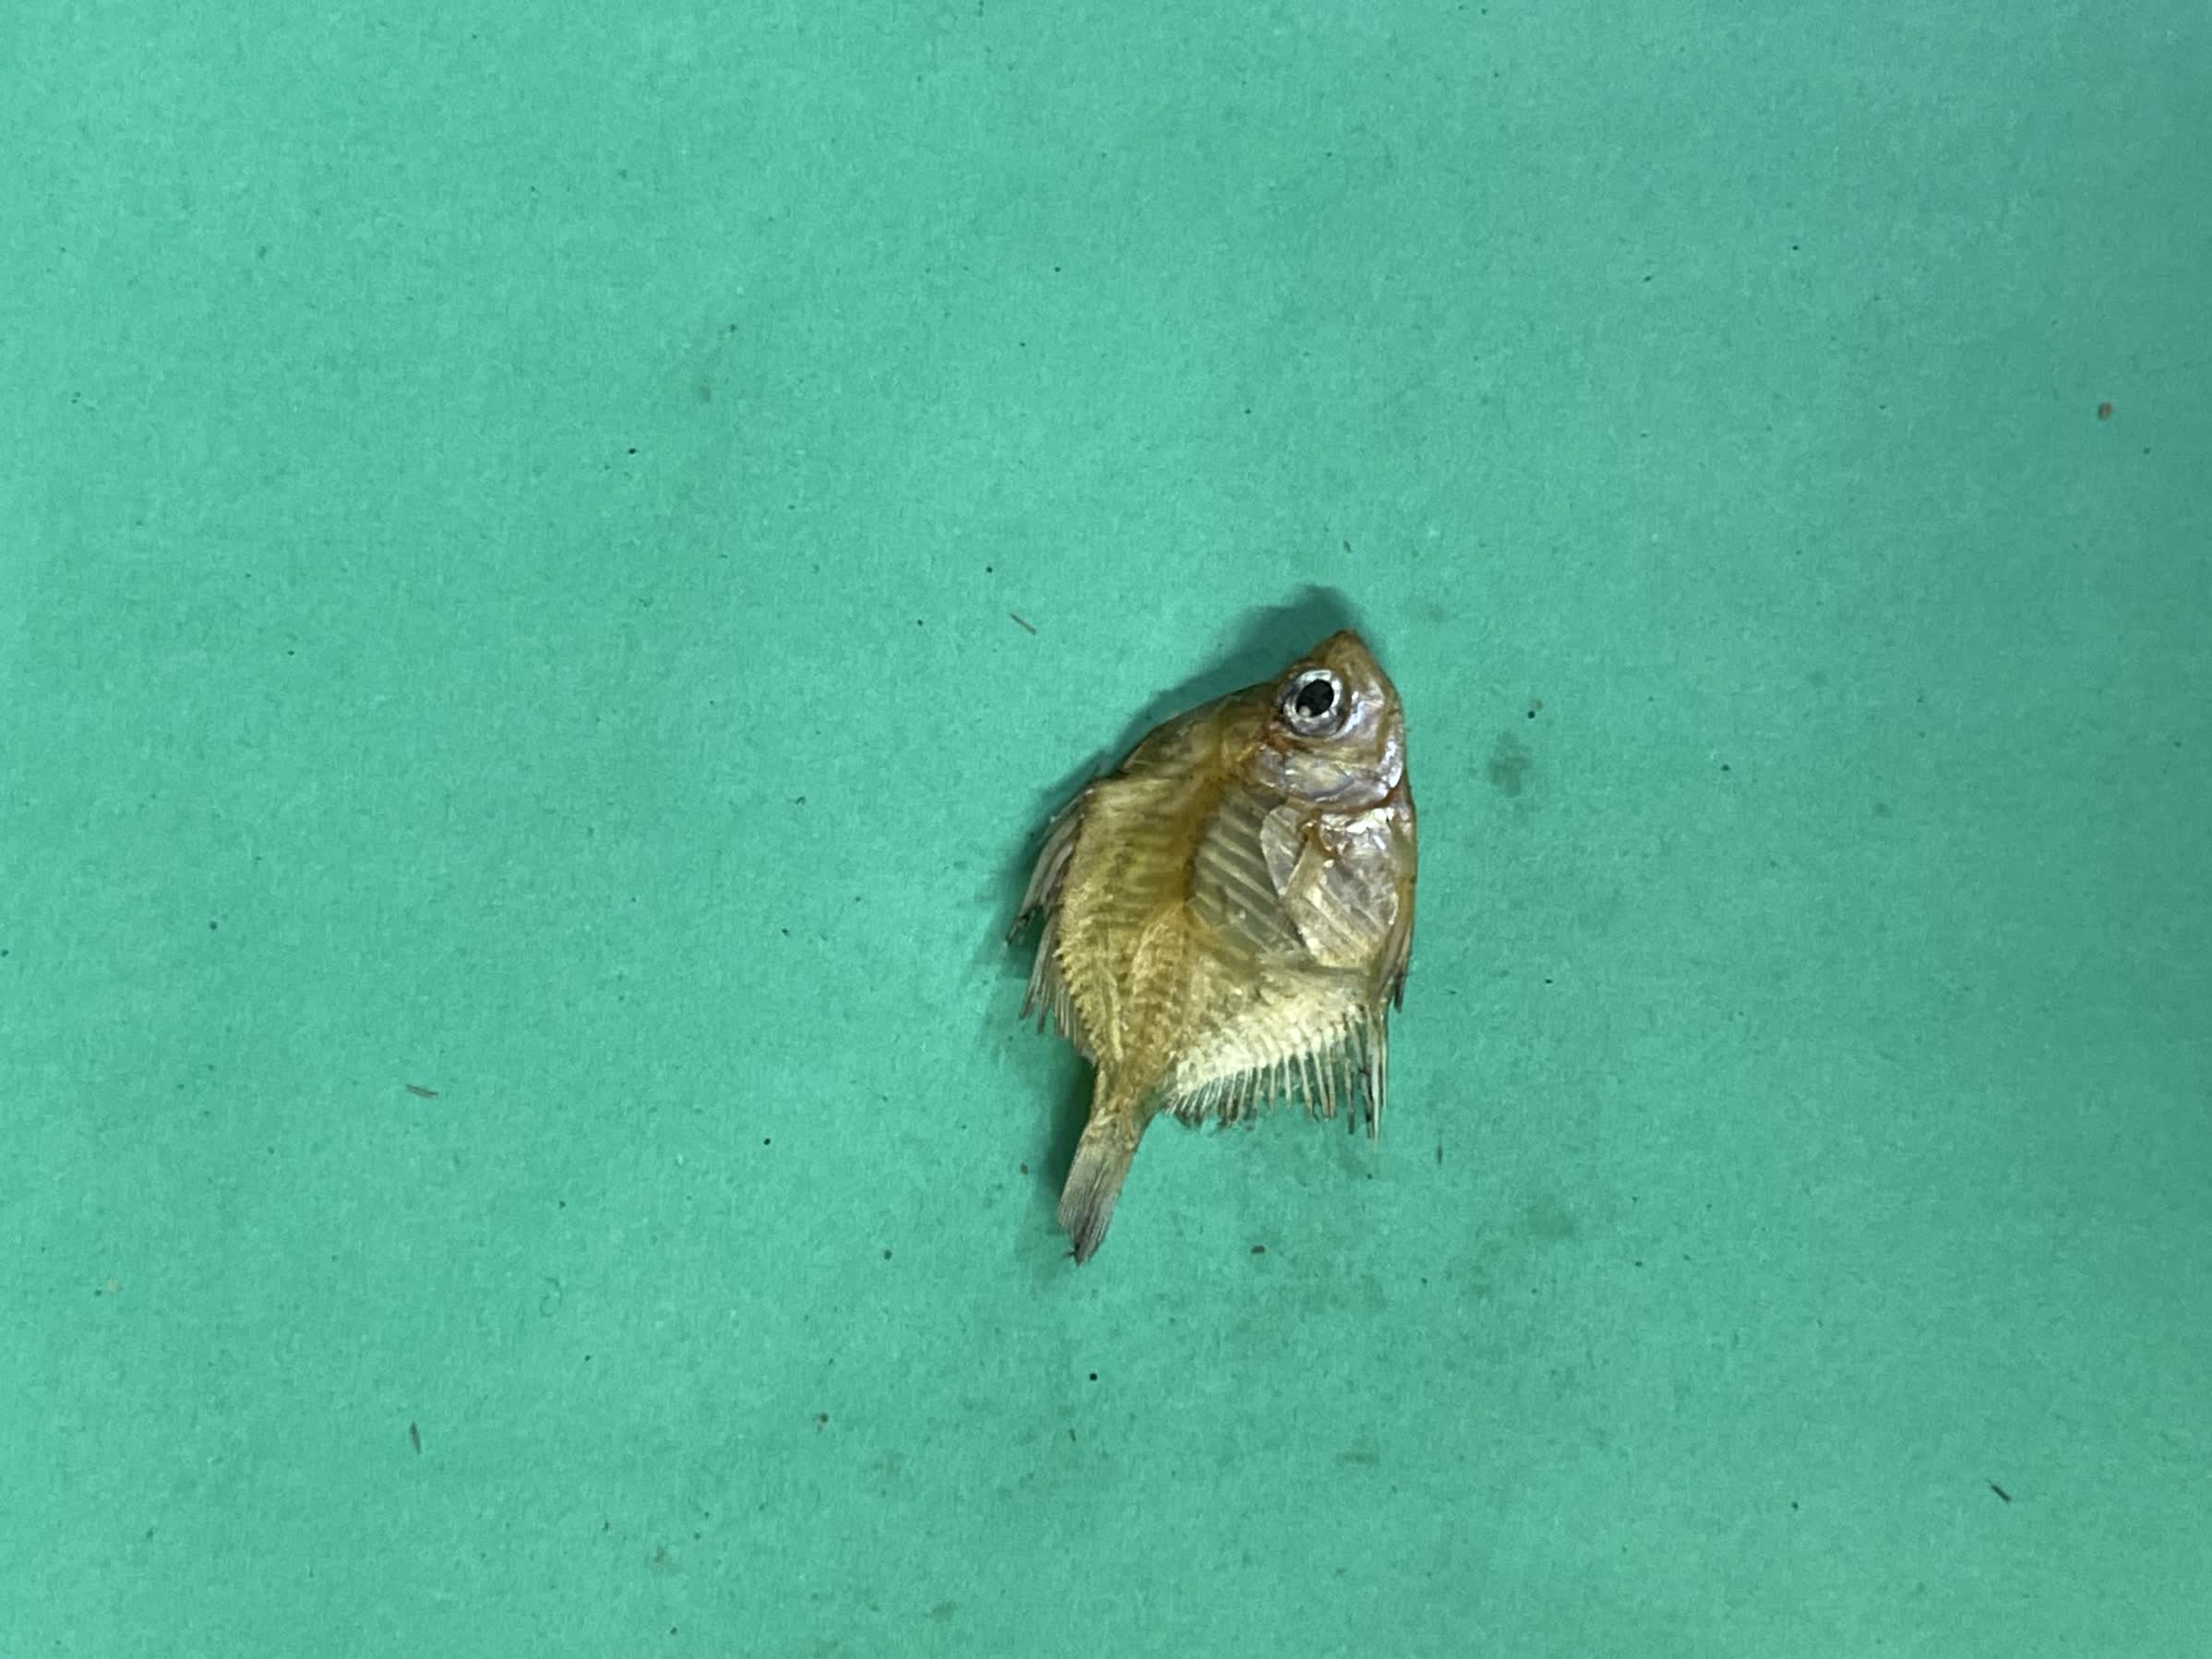
Species: Chanda